Coon Valley, Wisconsin

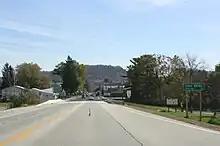
Sign

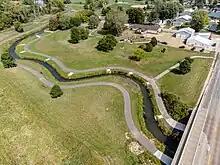
Coon Creek

Bus service towards La Crosse or Viroqua is provided seven times daily per direction by Scenic Mississippi Regional Transit.